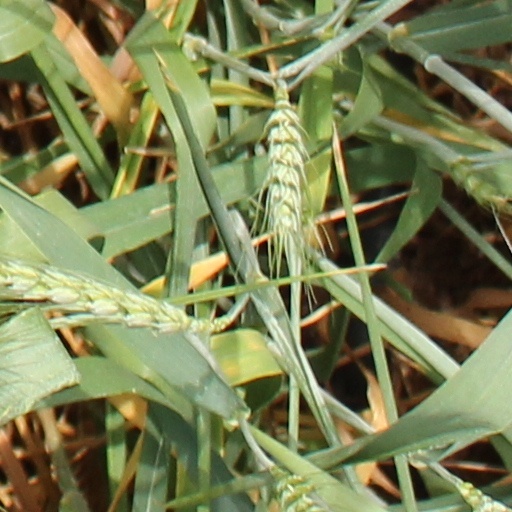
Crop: wheat